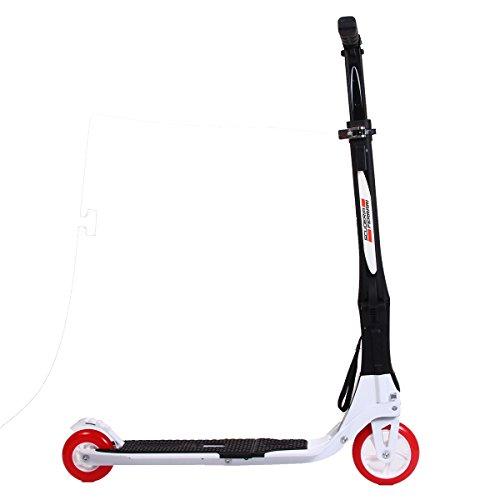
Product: Ferrari Collapsible Two Wheels Scooter with Free Backpack, White
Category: Sports & Outdoors | Outdoor Recreation | Skates, Skateboards & Scooters | Scooters & Equipment | Scooters | Kick Scooters
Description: Ferrari innovative miniature collapsible/foldable scooter.
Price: $149.99
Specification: Product Dimensions:         2.3 x 0.4 x 4.5 inches ; 9 pounds    |Shipping Weight: 10.4 pounds (View shipping rates and policies)|ASIN: B00Y44ZWTM|Item model number: FXA40WHT|    #916    in Kick Scooters